Basilica of the Sacred Heart of Jesus, Póvoa de Varzim

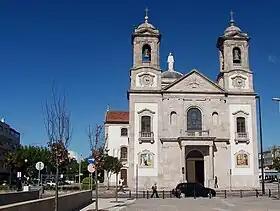
Façade of the Basilica of the Sacred Heart of Jesus in Póvoa de Varzim, Portugal.

The Basilica of the Sacred Heart of Jesus is a Roman Catholic church, a Jesuit basilica, in Póvoa de Varzim, Portugal. It is part of the parish of Matriz and it is the largest temple in Póvoa de Varzim.